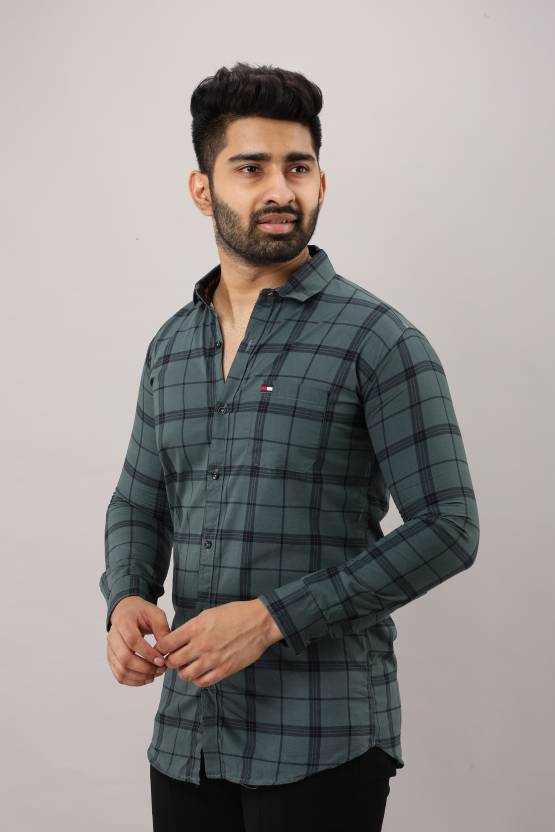
Product: Men Slim Fit Checkered Spread Collar Casual Shirt
Price: ₹359
Colors: Grey
Pattern: Checkered